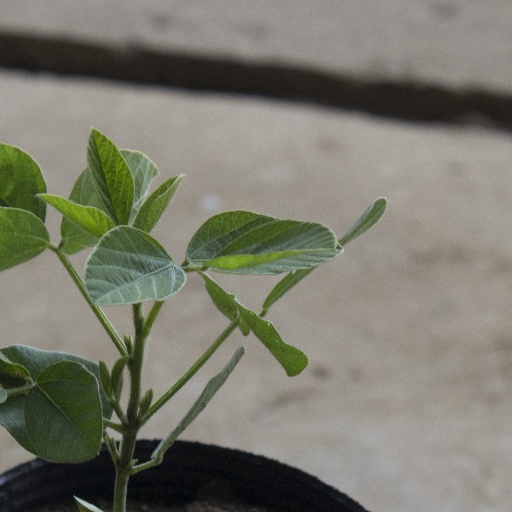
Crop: soybean